United States Indo-Pacific Command

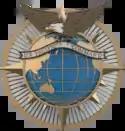
Emblem of the Pacific Command until 2018.

USINDOPACOM has evolved through the gradual consolidation of various commands in the Pacific and Far East. Its origins can be traced to the command structure established early in World War II to wage the war in the Pacific.